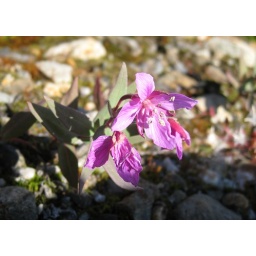
Delicate pink flower in boulder field